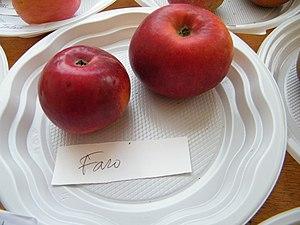
Faro, Mons-Boubert, Somme, Fr, expo du 29-10-2017 (3)
La Faros est un cultivar de pomme à croquer ou pour le cidre originaire de Brie.